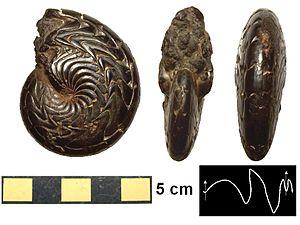
Les ammonites au sens large, ou Ammonoidea, sont une sous-classe éteinte des mollusques céphalopodes. Elles apparaissent dans le registre fossile durant le Dévonien et disparaissent peu après la crise Crétacé-Paléocène. Elles se caractérisaient par une coquille univalve plus ou moins enroulée dont seule la dernière loge était occupée par l'animal, les autres loges servant à contrôler sa flottaison ; le siphon qui les relie est en position externe, le long de la paroi, alors qu'il est axial chez les nautiles. Leurs coquilles fossiles sont d'excellents marqueurs chronologiques. Leur taille va de quelques millimètres à plus de 2 mètres de diamètre.